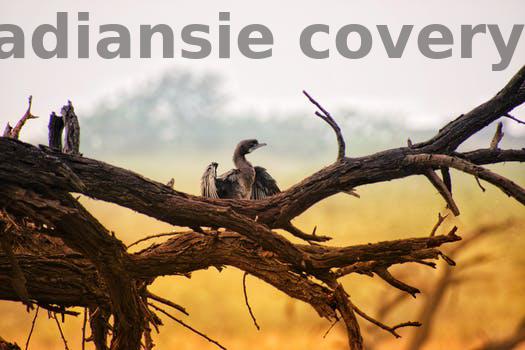
Label: Watermark